Vickers Wellington

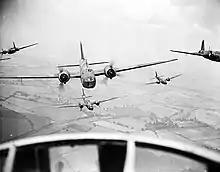
Vickers Wellingtons of 9 Squadron flying in formation.

On 3 September 1939, the same day the United Kingdom declared war on Germany in response to the invasion of Poland, No. 3 Group Bomber Command based in East Anglia comprised six front line squadrons (No. 9, No. 37, No. 38, No. 99, No. 115 and No. 149 Squadrons) and two reserve squadrons (No. 214 and No. 215 squadrons), all equipped with a mixture of Wellington Mk I and Mk IA aircraft.